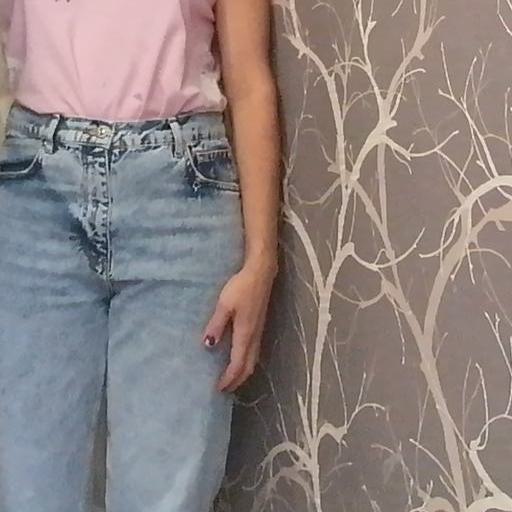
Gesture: no_gesture